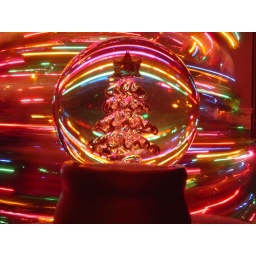
Slow shutter shot of my Mom's glass tree globe with the rotating christmas tree in the background.